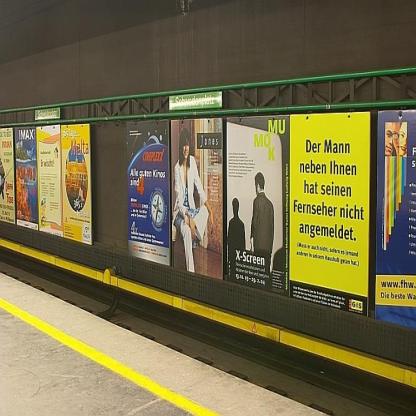
Scene: Indoor